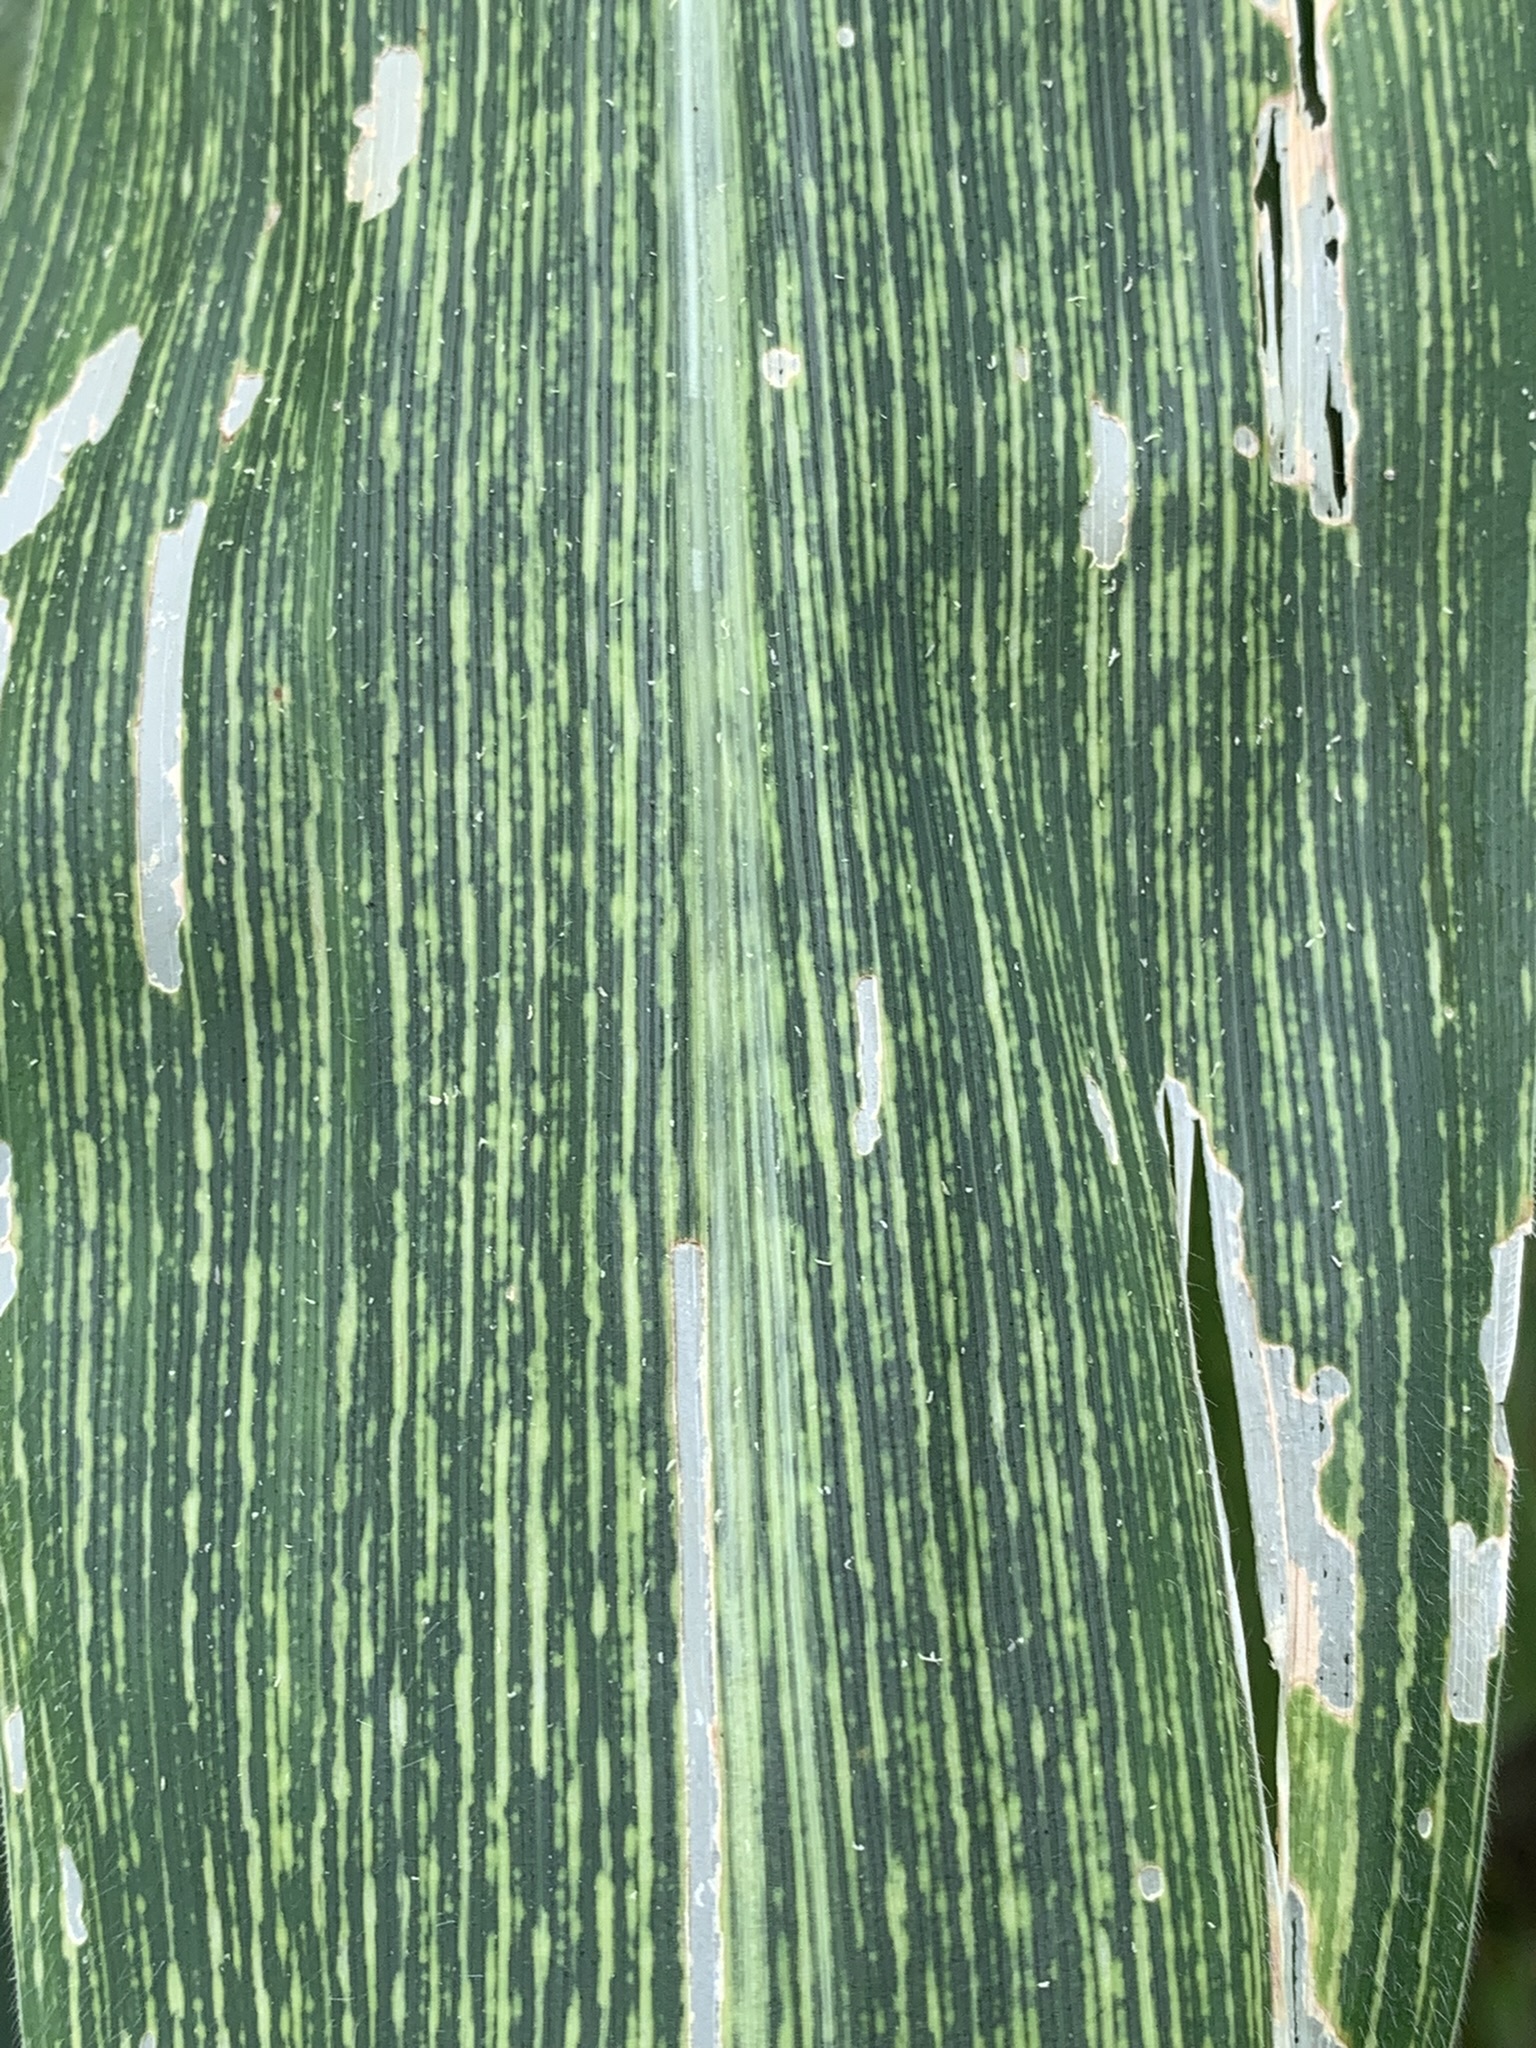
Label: MSV